TLC: Tables, Ladders & Chairs (2019)

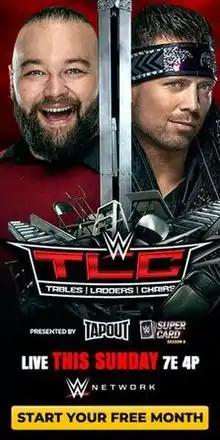
Promotional poster featuring Bray Wyatt and The Miz

The 2019 TLC: Tables, Ladders & Chairs was a professional wrestling pay-per-view (PPV) and livestreaming event produced by WWE. It was the 11th annual and took place on December 15, 2019, at Target Center in Minneapolis, Minnesota, held for wrestlers from the promotion's Raw and SmackDown brand divisions. This was the second TLC held at this venue after the .